Schicksalslied

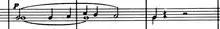
Theme in horns

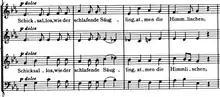
Choral theme 2

While Brahms does return to the initial thematic material in the dominant tonality, the restatement is a mere 12 bars while the initial statement was 23. This section ends with a similar orchestral cadence in measure 81, this time in tonic.